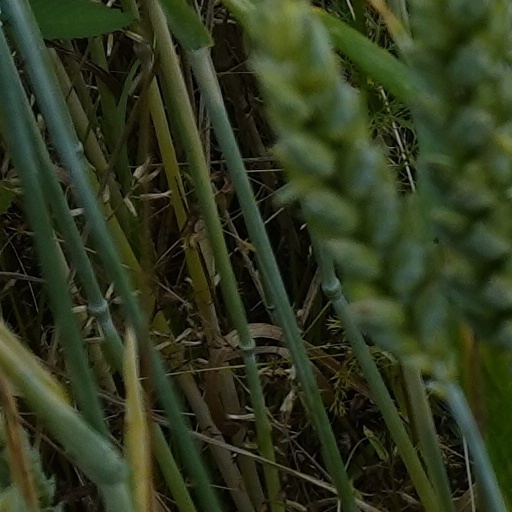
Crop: wheat